Alphons Diepenbrock

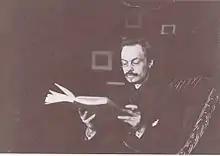
Diepenbrock reading in Witsen's studio (1891)

Diepenbrock was not a musician by training. Brought up in a prosperous Catholic family, although he showed musical ability as a child, the expectation was that he would enter a university rather than a conservatory. And so he studied classics at the University of Amsterdam, gaining his doctorate cum laude in 1888 with a dissertation in Latin on the life of Seneca. The same year he became a teacher, a job which he held until 1894, and decided to devote himself to music. As a composer, he had been completely self-taught from an early age.